Io (moon)

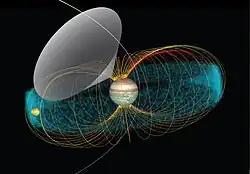
The plasma torus forming Jupiter - Io magnetospheric system, with a radio waves emerging from a source, located at the line of force in the magnetic field and propagate along the walls of a hollow cone (gray area).

The "Juno" spacecraft was launched in 2011 and entered orbit around Jupiter on 5 July 2016. "Juno"s mission is primarily focused on improving our understanding of Jupiter's interior, magnetic field, aurorae, and polar atmosphere. "Juno"s 54-day orbit is highly inclined and highly eccentric in order to better characterize Jupiter's polar regions and to limit its exposure to the planet's harsh inner radiation belts, limiting close encounters with Jupiter's moons. The closest approach to Io during the initial, prime mission occurred in February 2020 at a distance of 195,000 kilometers. Juno's extended mission, begun in June 2021, allowed for closer encounters with Jupiter's Galilean satellites due to "Juno"s orbital precession. After a series of increasingly closer encounters with Io in 2022 and 2023, "Juno" performed a pair of close flybys on 30 December 2023, and 3 February 2024, both with altitudes of 1,500 kilometers. The primary goal of these encounters were to improve our understanding of Io's gravity field using doppler tracking and to image Io's surface to look for surface changes since Io was last seen up-close in 2007.